Cootehall

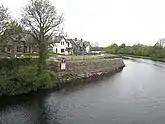

Cootehall was formerly called Urtaheera, or O'Mulloy's Hall, and was, early in the 17th century, together with the manor attached to it, the property of William, styled "the Great O'Mulloy;" but in the war of 1641 it came into the possession of the English Cromwellian, Chidley Coote, nephew of the first Earl of Mountrath, and from that family took its present name.